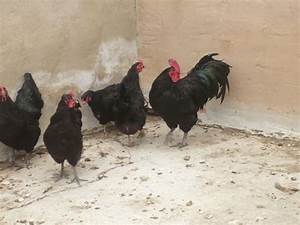
Label: gallina